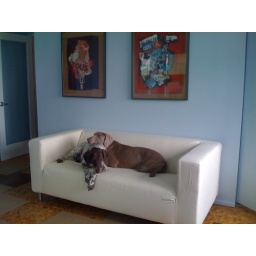
the most spoiled dogs in portland just got their own ikea sofa